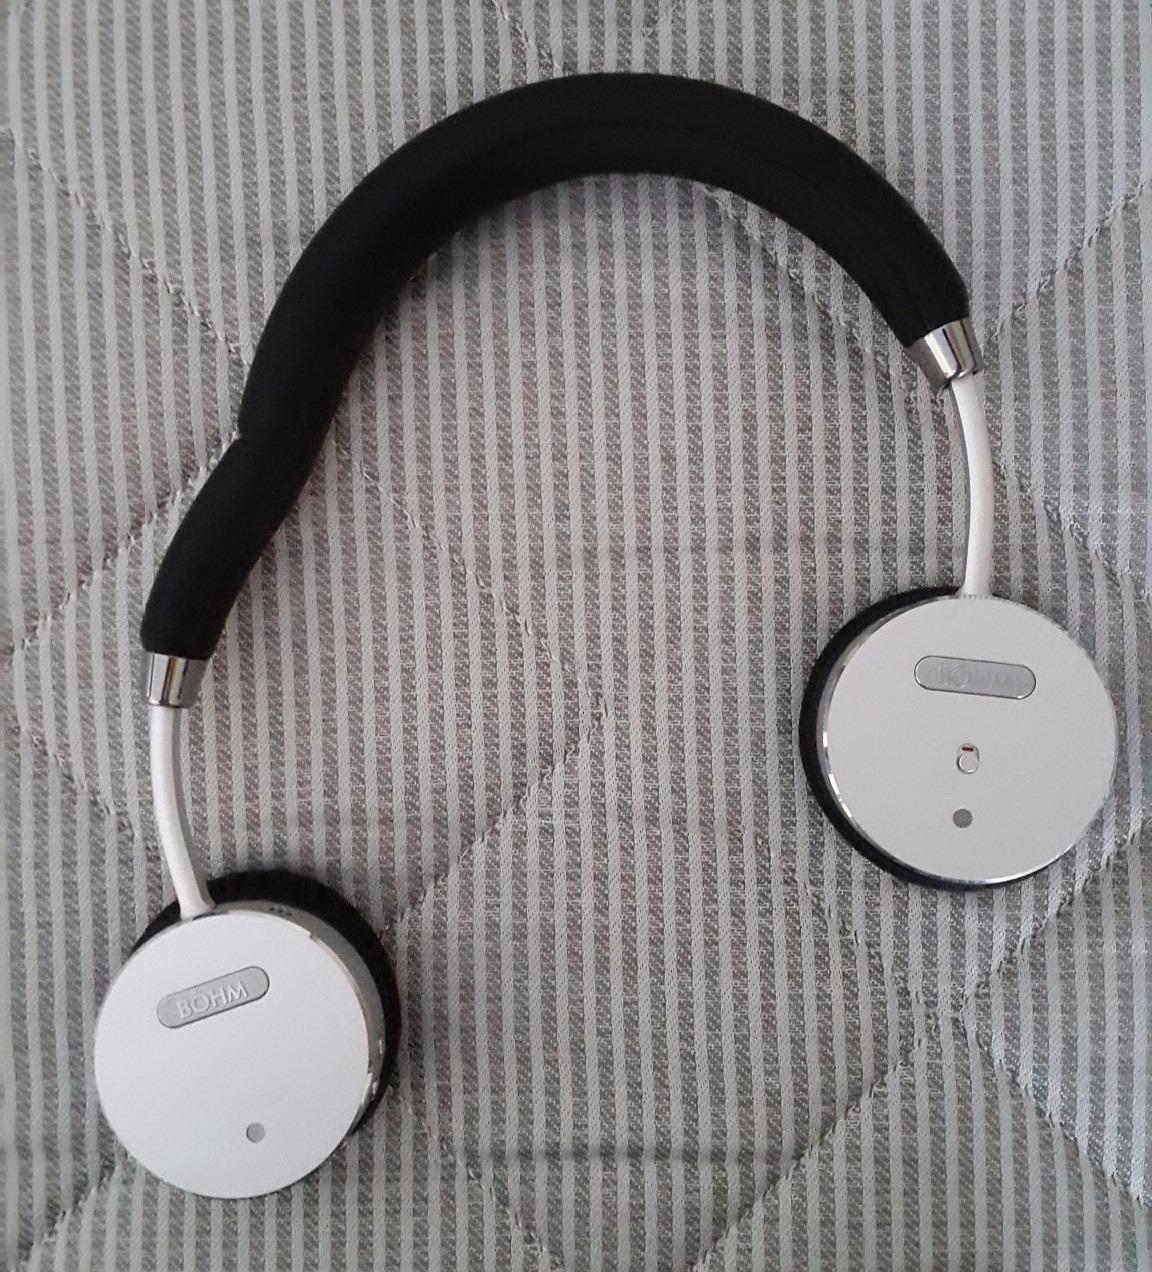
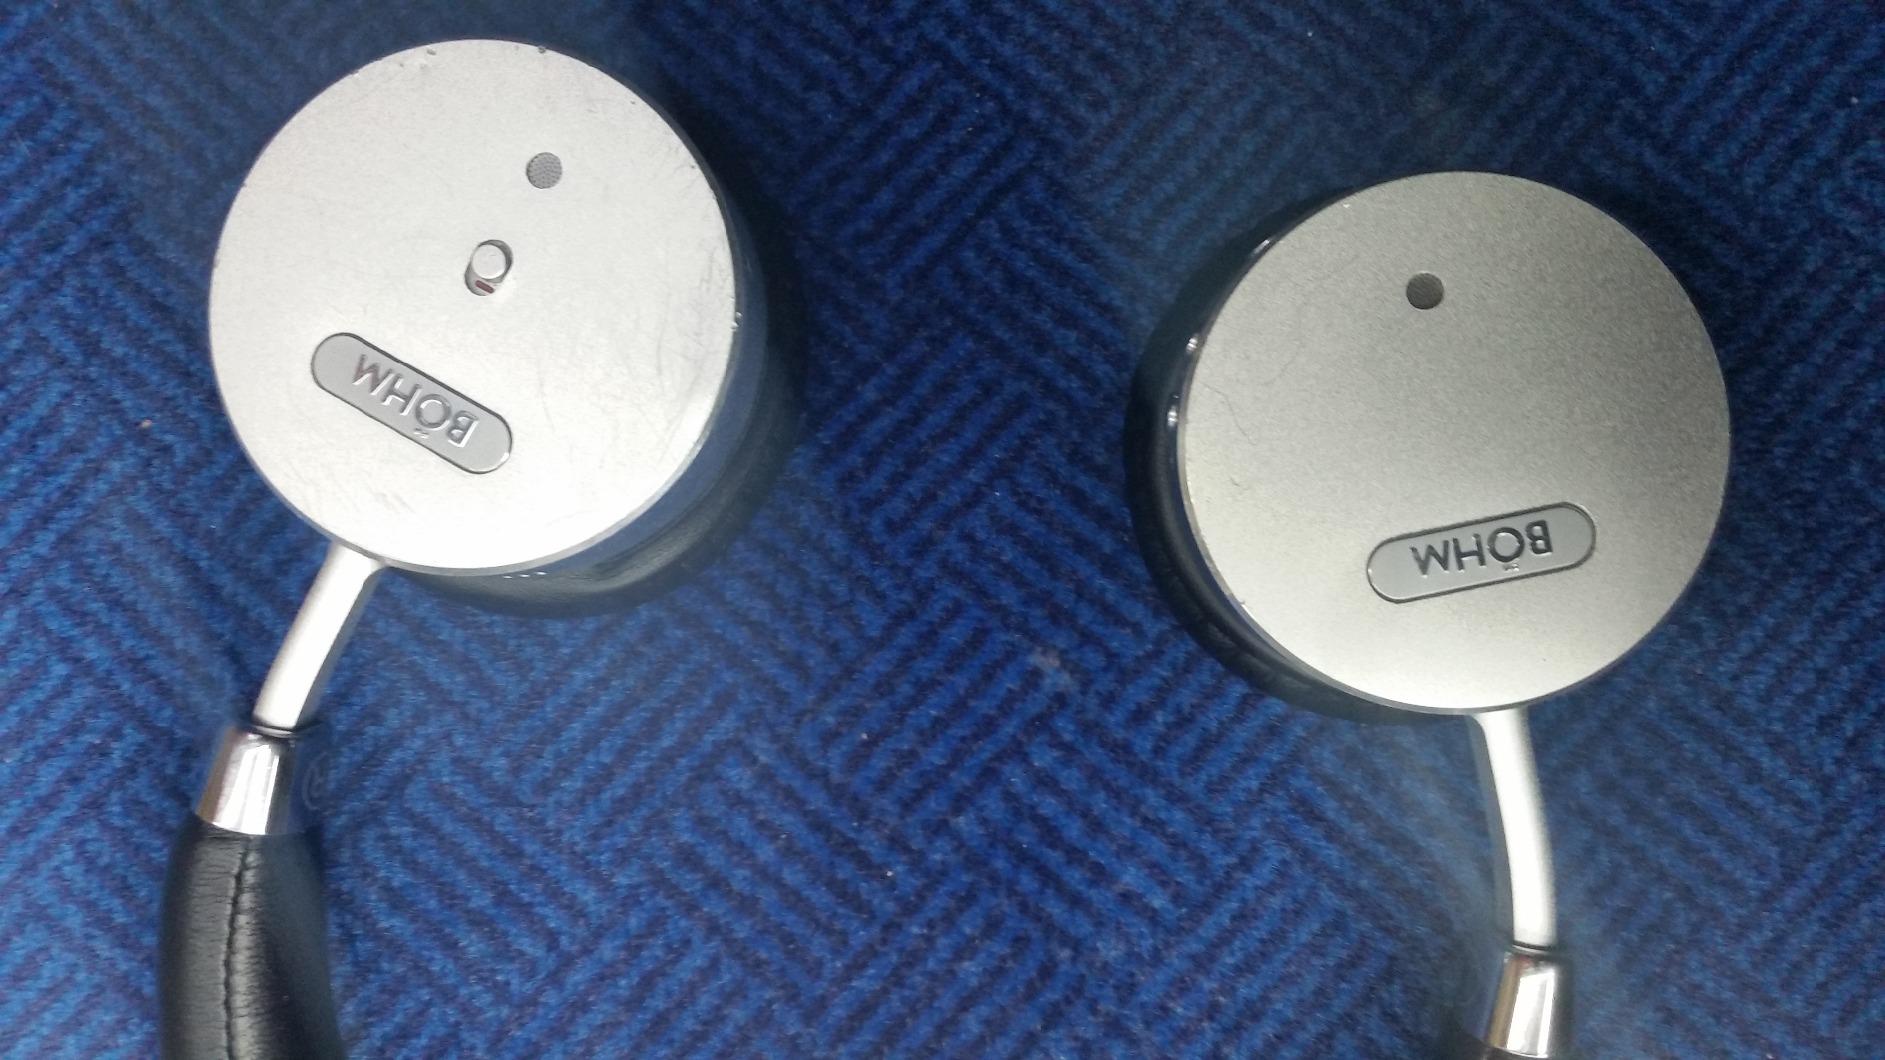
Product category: headphones
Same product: yes